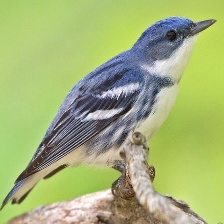
Species: CERULEAN WARBLER
Scientific name: SETOPHAGA CERULEA